David Carr (American football)

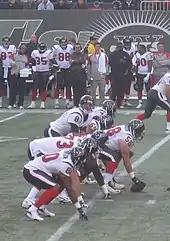
Carr under center for the Texans in 2006

With the first overall pick of the 2002 NFL draft, the Houston Texans, a new expansion team, selected Carr. His professional career began on a productive note. The Texans played their first regular season game on September 8, 2002, defeating the Dallas Cowboys, 19–10, at Houston's Reliant Stadium. Houston became just the second expansion team to win its first game. However, Carr was sacked 76 times during that season, which set a league record. He also set the NFL record for fumble recoveries in a single season, recovering 12 of his own. Both records still stand as of 2024. He finished his rookie year of 2002 with 2,592 passing yards, 9 touchdowns, and 15 interceptions. He also rushed for 282 yards along with 3 rushing touchdowns. The Texans finished 4–12 in their first franchise year.